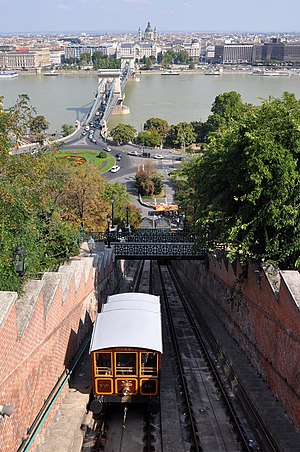
Budavári Sikló / Tekniske data
En vogn af kabelbanen.
Budavári Sikló er en kabelbane på Buda-siden i Budapest, Ungarn. Den forbinder Adam Clark-pladsen ved Kædebroen over Donau med kongeslottet højere oppe.